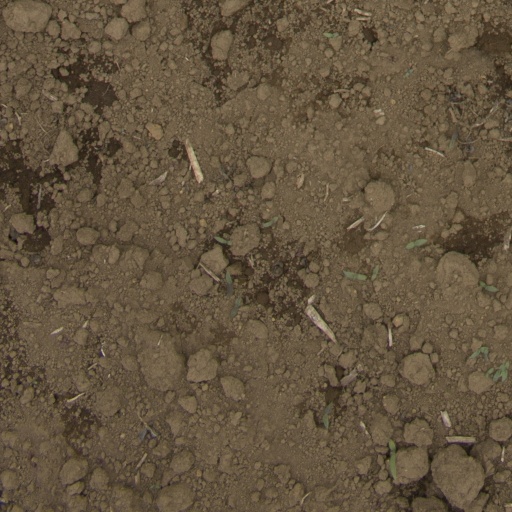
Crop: Jerusalem artichoke